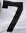
Number: 7